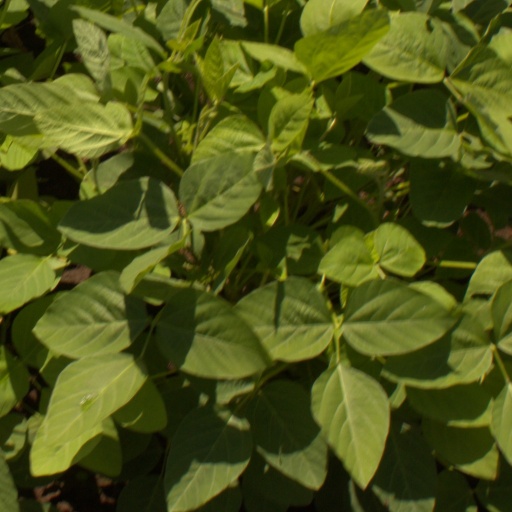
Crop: soybean